Raman spectroscopy

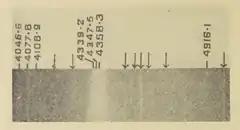
An early Raman spectrum of benzene published by Raman and Krishnan.

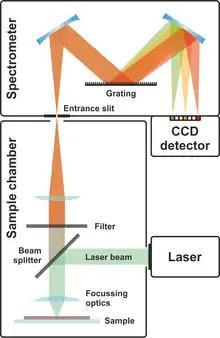
Schematic of one possible dispersive Raman spectroscopy setup.

Modern Raman spectroscopy nearly always involves the use of lasers as excitation light sources. Because lasers were not available until more than three decades after the discovery of the effect, Raman and Krishnan used a mercury lamp and photographic plates to record spectra. Early spectra took hours or even days to acquire due to weak light sources, poor sensitivity of the detectors and the weak Raman scattering cross-sections of most materials. Various colored filters and chemical solutions were used to select certain wavelength regions for excitation and detection but the photographic spectra were still dominated by a broad center line corresponding to Rayleigh scattering of the excitation source.